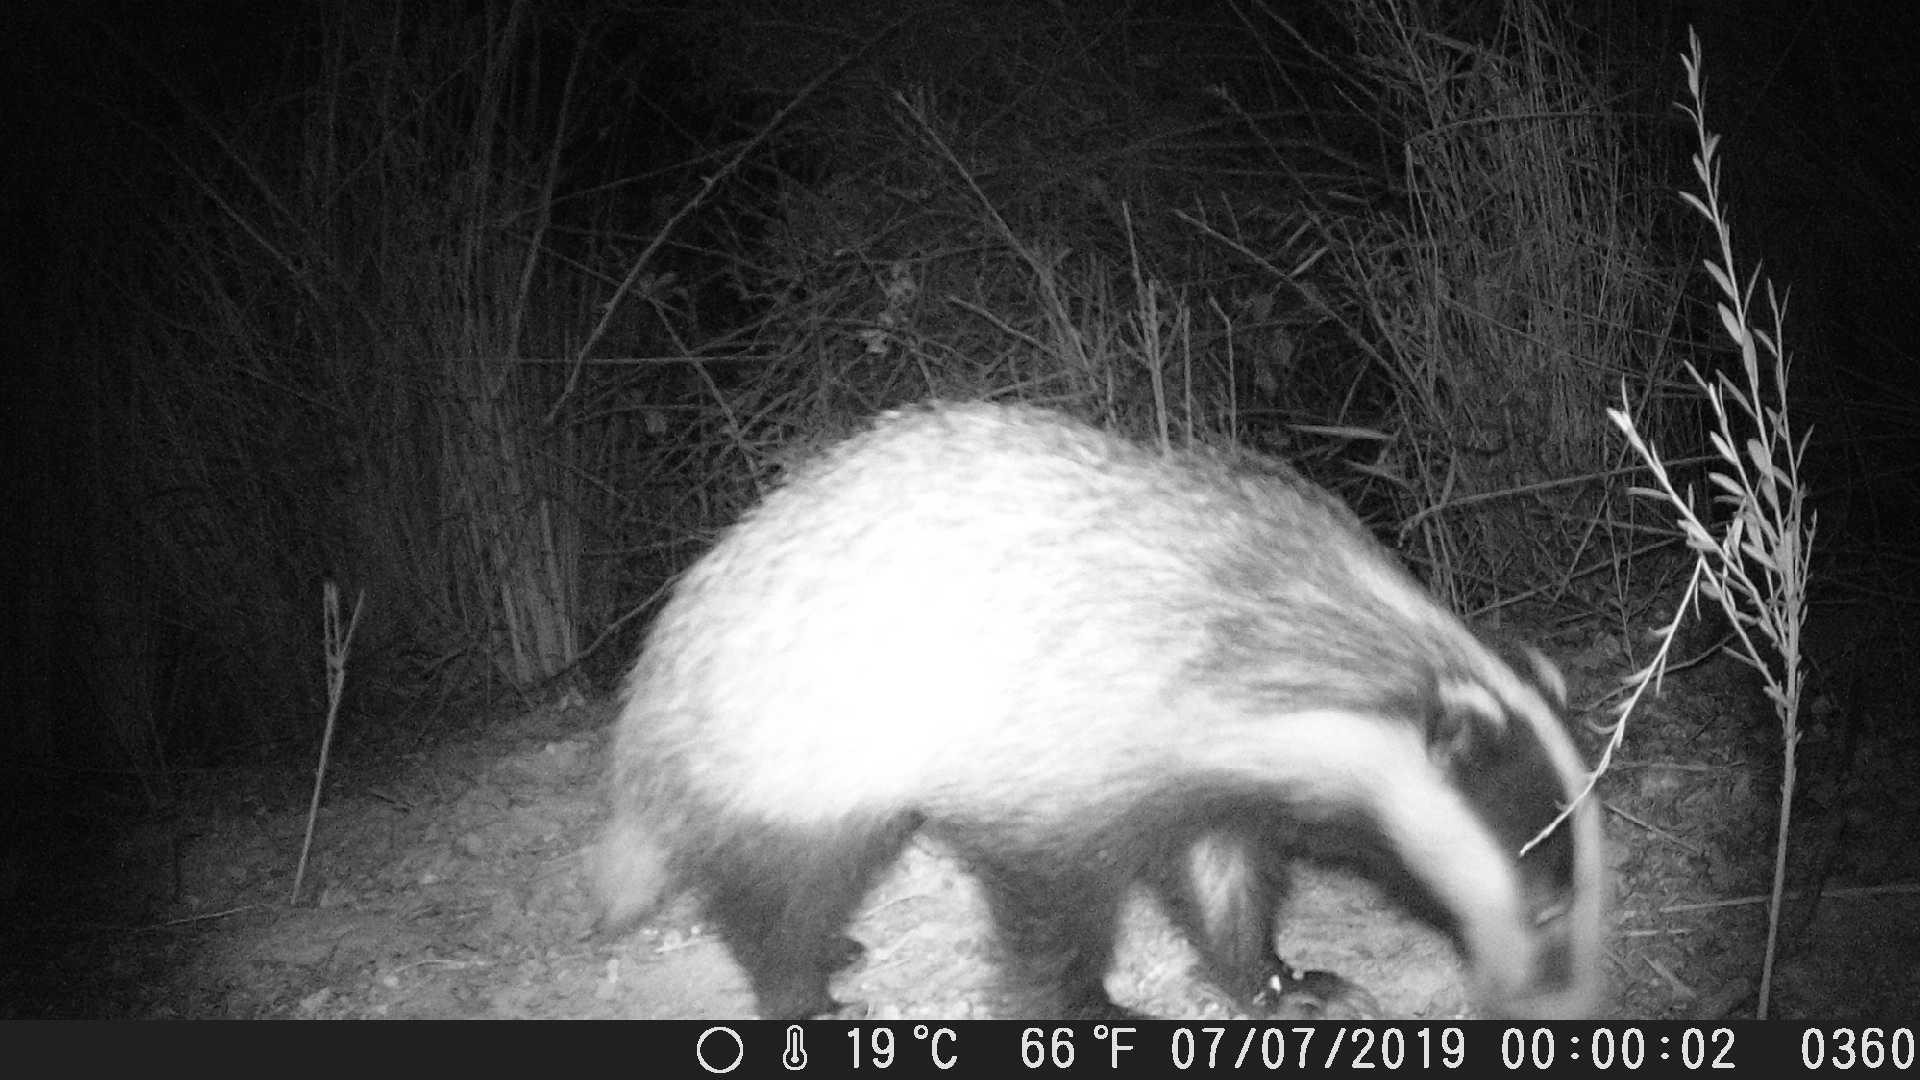
Species: Meles meles